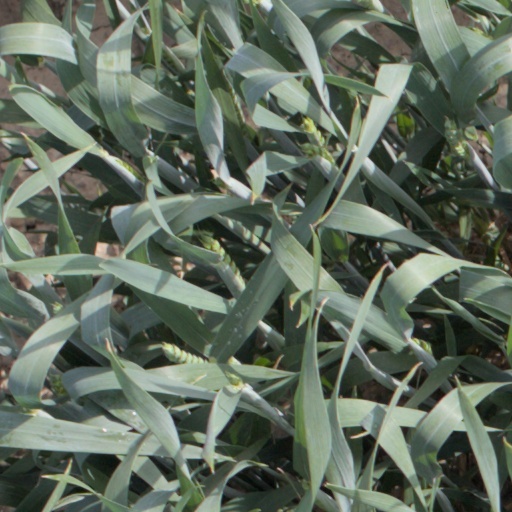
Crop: wheat